Nikolai Vvedensky

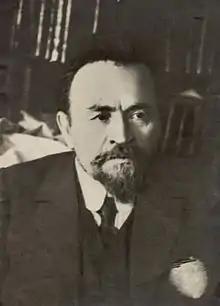

Nikolai Evgenievich Vvedensky (28 April 1852 - 16 September 1922) was a physiologist who came up with a theory of parabiosis which examined the phenomenon of anaesthesia and was among the first to use electrical sensors to study nerve activity and physiology. He was from the Russian Empire.